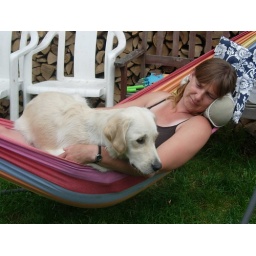
Alix is a female golden retriever and a service dog in training. Picture taken by her foster family.